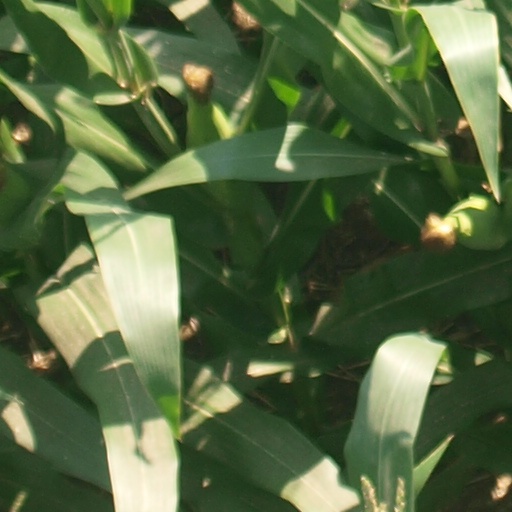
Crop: maize; corn